Florian Lakat

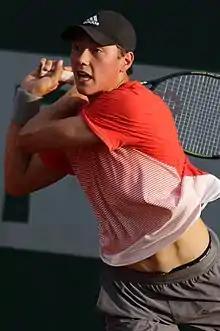
Lakat at the 2018 French Open

Lakat has a career high ATP singles ranking of 680 achieved on 19 March 2018. He also achieved a high career doubles ranking of 252 achieved on 16 April 2018.